Coker Spring

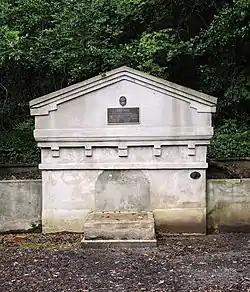

Coker Spring is a fresh water spring located on Coker Spring Road in Aiken, South Carolina. This spring is formed by a "junction" where the water table intersects the ground surface and according to archaeological remains, has been used since prehistoric times. Coker Springs was listed in the National Register of Historic Places on January 18, 1978.